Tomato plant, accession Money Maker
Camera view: bottom (45 deg); turntable rotation: 270 degrees
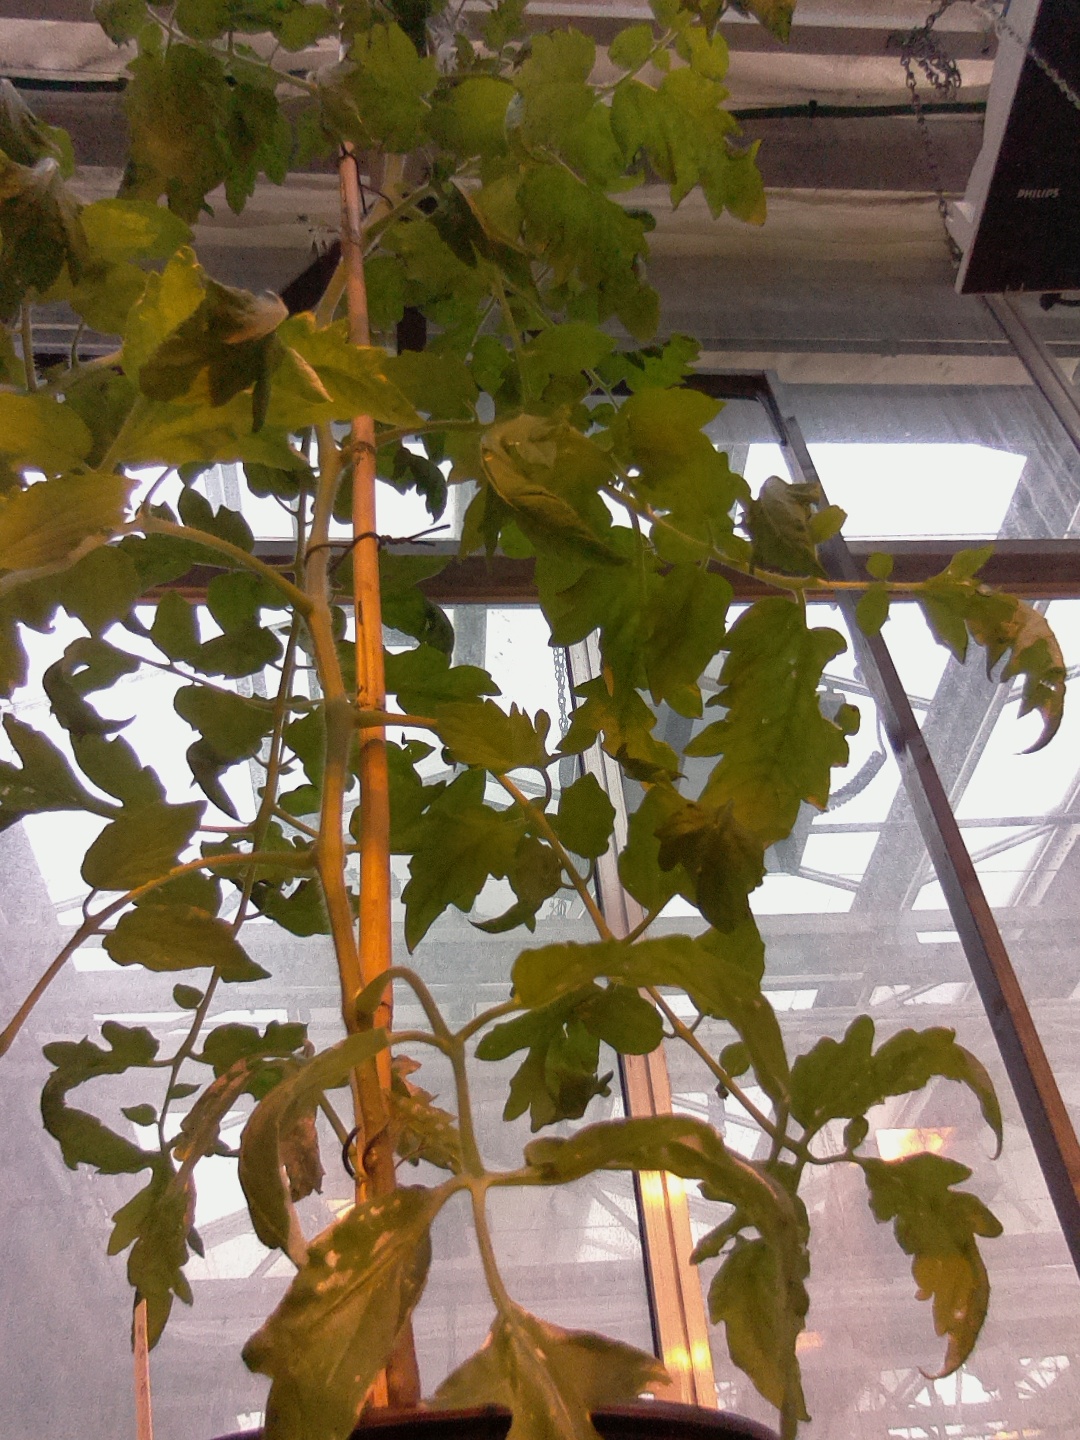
BBCH growth stage 55: 5 inflorescences visible